The Harvard Monthly

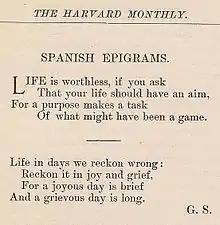
Poem by George Santayana from Vol.1, No.4 "The Harvard Monthly", January 1886

The new magazine was announced in the "Crimson" as being published the third Wednesday of each month from October to July for the price of twenty-five cents. The second issue featured an article by Harvard alumnus, Franklin Benjamin Sanborn, father of editor Thomas Sanborn, titled "Harvard in the Struggle for Emancipation."; The magazine continued to include the works of Harvard staff and prominent graduates including Philip Gilbert Hamerton, Phillips Brooks, Crawford Howell Toy, Albert Bushnell Hart and Andrew Preston Peabody By its second year, the staff of the "Monthly" had grown from six to eleven, and included Bernard Berenson. The roots of what Santayana would later develop into a full-fledged philosophical disassociation with things American can be found in his undergraduate writings, particularly in those submitted to the "Monthly"